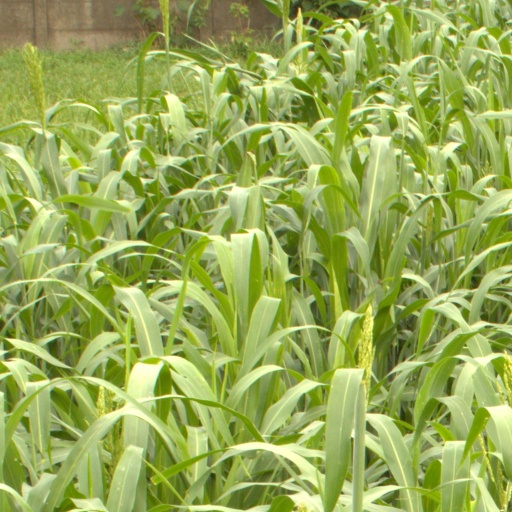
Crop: sorghum